Charleston Tea Garden

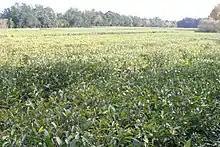
Fields at the Garden

Since Bigelow bought the Charleston Tea Garden, they have been working on updating the machinery, the process, and expanding the grounds as well as production. They planned to have an increase Camellia sinensis plants to help increase production. Drawing on his many years in South America Bill Hall brought in more modern tea manufacturing equipment to update the factory. Another improvement made after Bigelow bought the farm was to upgrade the old irrigation system and install a newer, more-efficient system to help cover all of the 127 acres of tea plants. One of Bigelow’s main goals is to increase production through expansion and efficiency while retaining the charming atmosphere that so many people love to visit.